Science in the medieval Islamic world

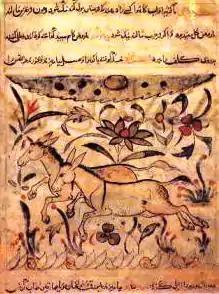
Page from the "Kitāb al-Hayawān" ("Book of Animals") by Al-Jahiz. Ninth century

Advances in botany and chemistry in the Islamic world encouraged developments in pharmacology. Muhammad ibn Zakarīya Rāzi (Rhazes) (865–915) promoted the medical uses of chemical compounds. Abu al-Qasim al-Zahrawi (Abulcasis) (936–1013) pioneered the preparation of medicines by sublimation and distillation. His "Liber servitoris" provides instructions for preparing "simples" from which were compounded the complex drugs then used. Sabur Ibn Sahl (died 869) was the first physician to describe a large variety of drugs and remedies for ailments. Al-Muwaffaq, in the 10th century, wrote "The foundations of the true properties of Remedies", describing chemicals such as arsenious oxide and silicic acid. He distinguished between sodium carbonate and potassium carbonate, and drew attention to the poisonous nature of copper compounds, especially copper vitriol, and also of lead compounds. Al-Biruni (973–1050) wrote the "Kitab al-Saydalah" ("The Book of Drugs"), describing in detail the properties of drugs, the role of pharmacy and the duties of the pharmacist. Ibn Sina (Avicenna) described 700 preparations, their properties, their mode of action and their indications. He devoted a whole volume to simples in "The Canon of Medicine". Works by Masawaih al-Mardini ( 925–1015) and by Ibn al-Wafid (1008–1074) were printed in Latin more than fifty times, appearing as "De Medicinis universalibus et particularibus" by Mesue the Younger (died 1015) and as the "Medicamentis simplicibus" by Abenguefit (c. 997 – 1074) respectively. Peter of Abano (1250–1316) translated and added a supplement to the work of al-Mardini under the title "De Veneris". Ibn al-Baytar (1197–1248), in his "Al-Jami fi al-Tibb", described a thousand simples and drugs based directly on Mediterranean plants collected along the entire coast between Syria and Spain, for the first time exceeding the coverage provided by Dioscorides in classical times. Islamic physicians such as Ibn Sina described clinical trials for determining the efficacy of medical drugs and substances.